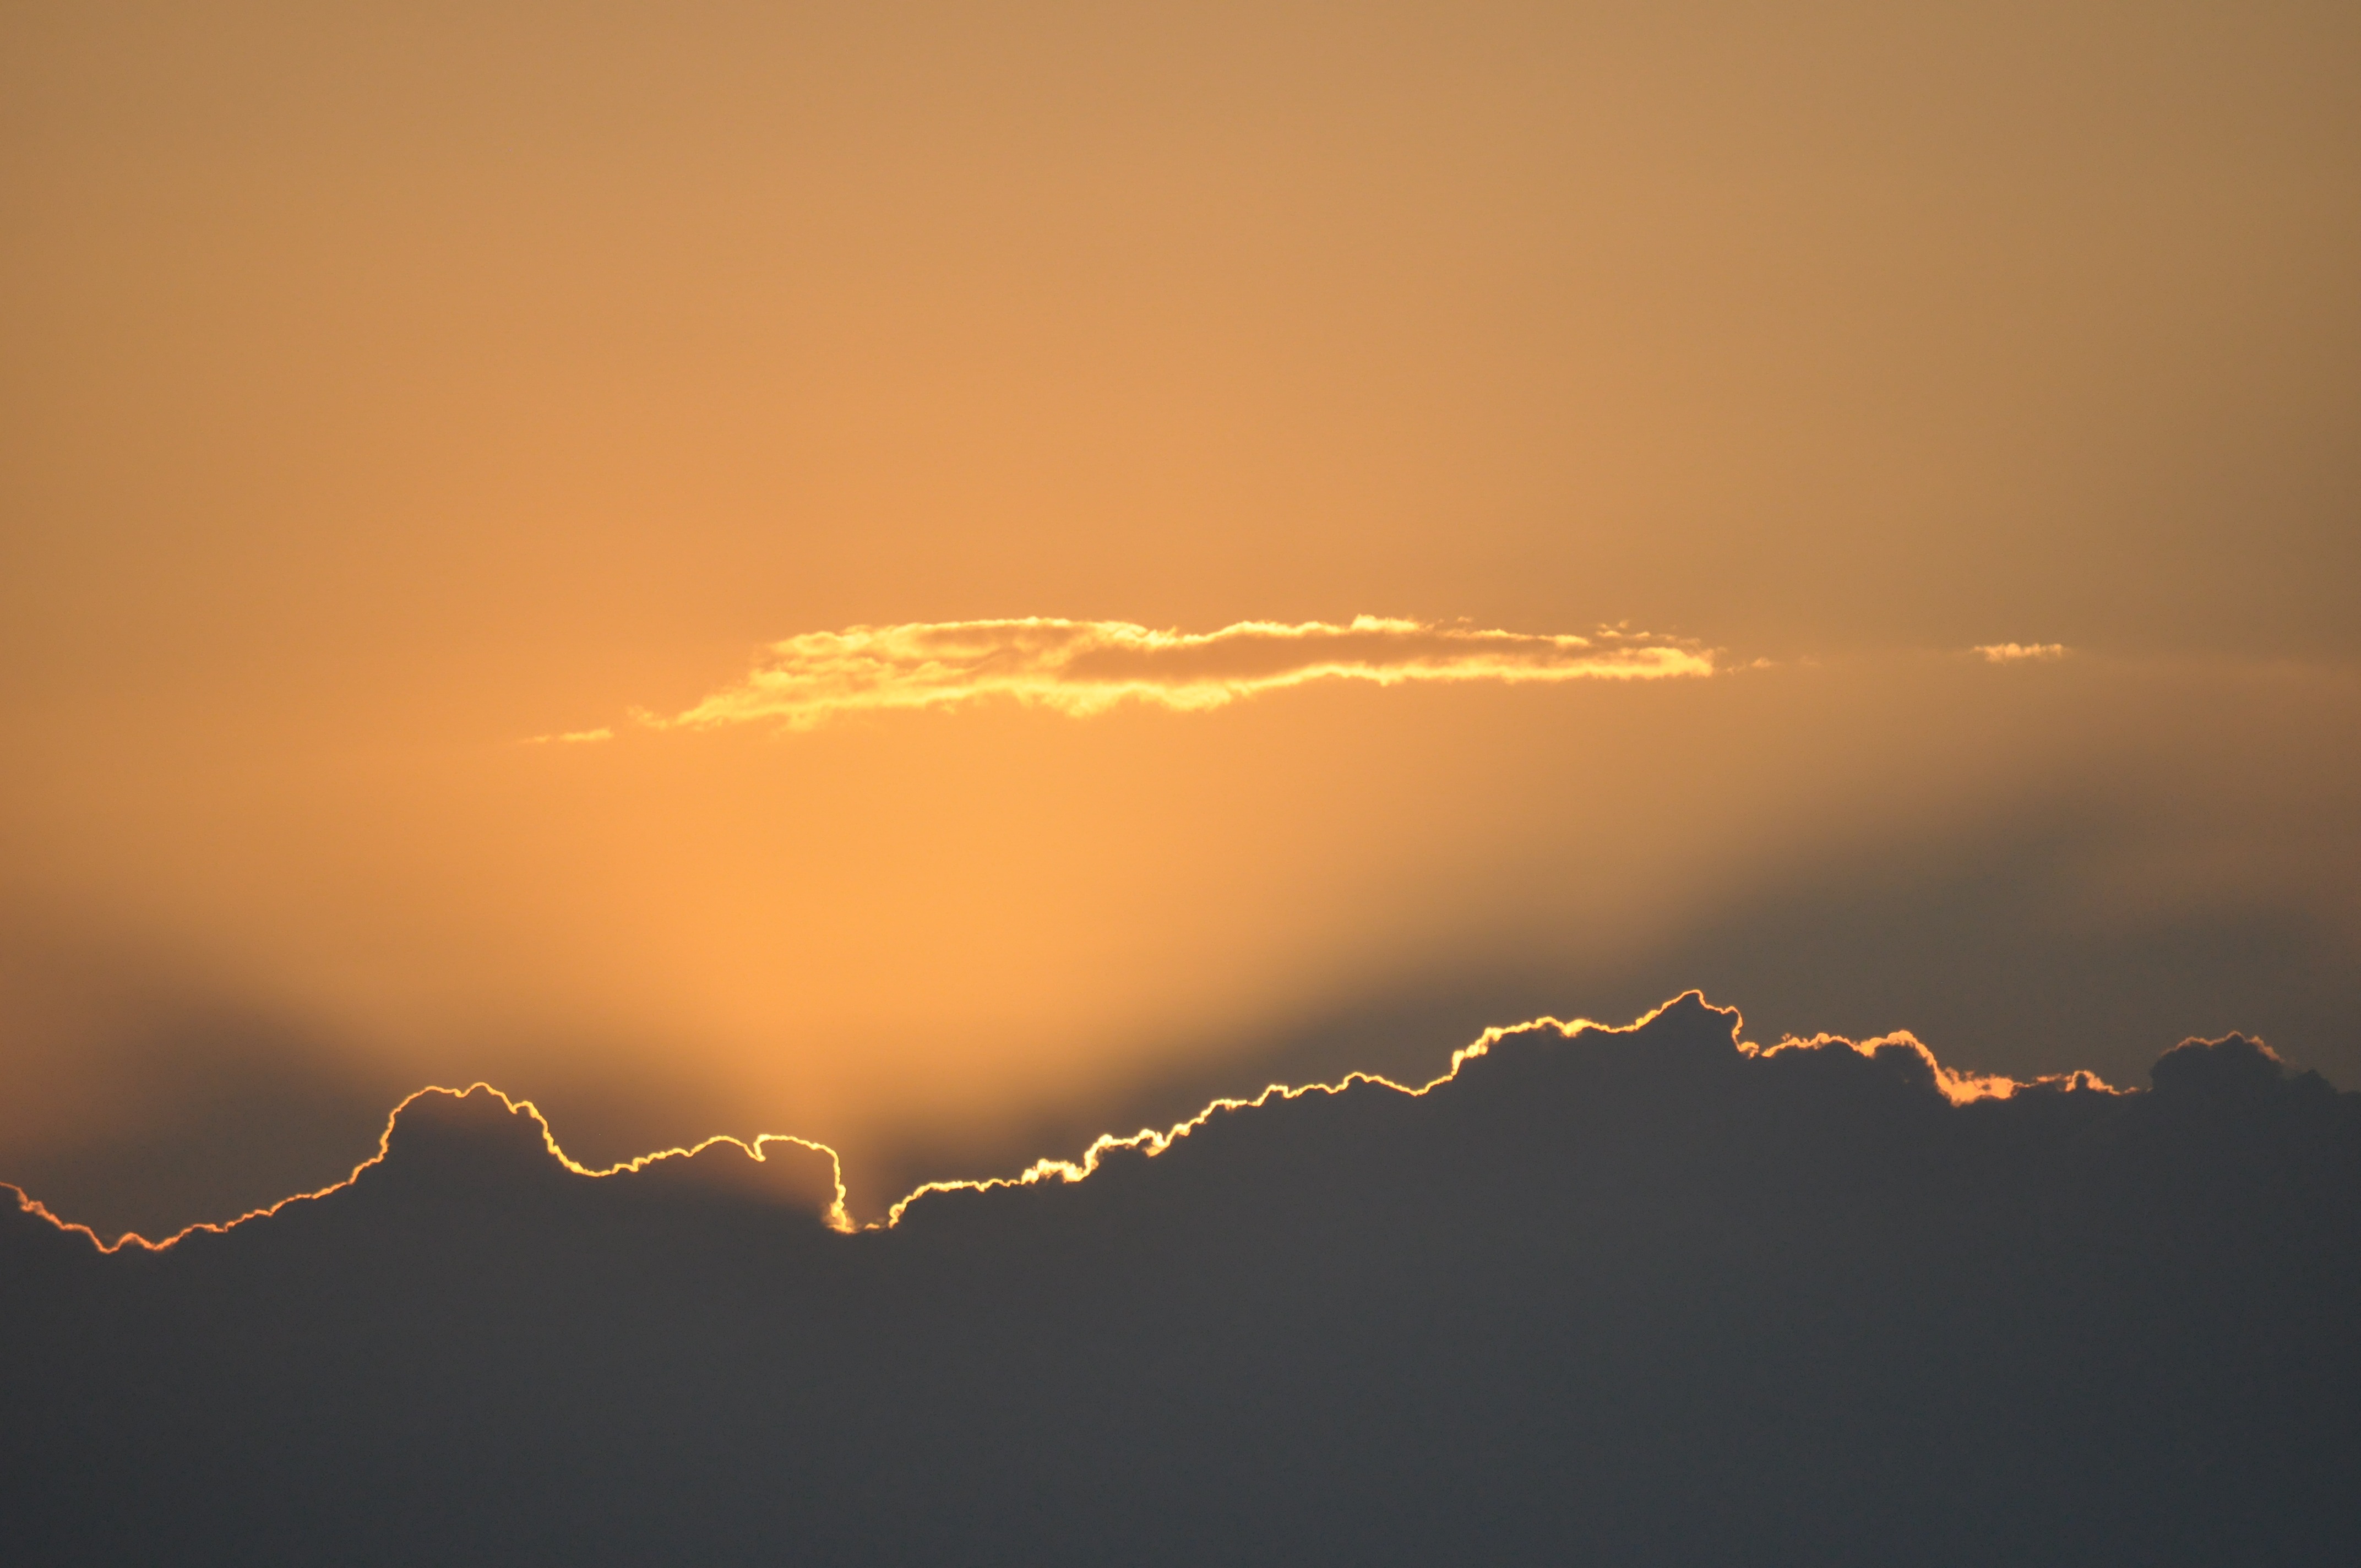
sea, horizon, cloud, sky, sunrise, sunset, sunlight, morning, dawn, atmosphere, dusk, evening, clouds, the sun, afterglow, atmospheric phenomenon